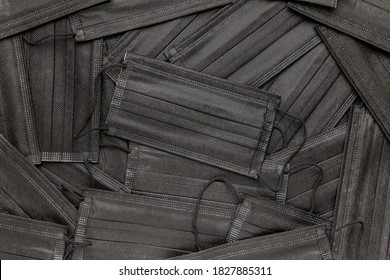
Label: trash